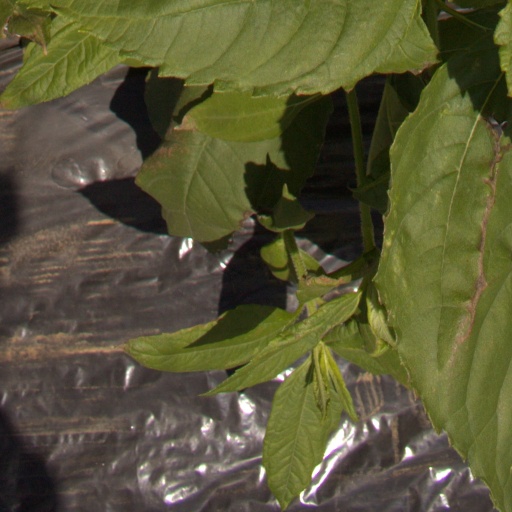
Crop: Jerusalem artichoke